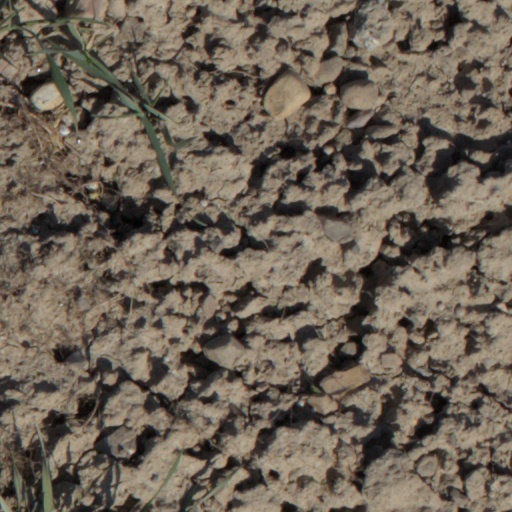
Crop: wheat